Police Woman (film)

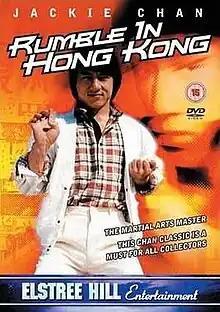
Deceptive DVD cover intended to pass off the film as a "Jackie Chan movie"

Police Woman (released in the United States as Rumble in Hong Kong) is a 1973 Hong Kong crime film written and directed by (credited as Hdeng Tsu), who also supporting role and produced with Wei Hai-feng. The film stars Lin Chiu and Charlie Chin. It also casts Jackie Chan in a supporting role. The film is also known as Young Tiger. The film was released theatrically in Hong Kong on 26 April 1973.